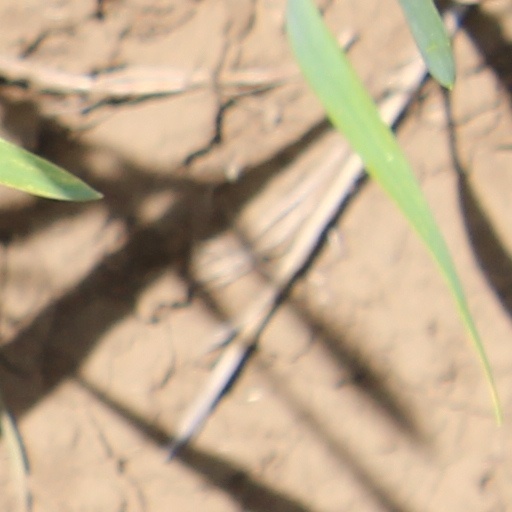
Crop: wheat